San Juan, Puerto Rico

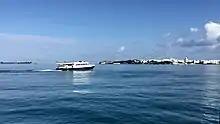
Cataño Ferry

San Juan experienced significant economic growth following World War II. During this period the city underwent an industrial revolution, although as of 1984 it had never generated its own economic region. The city's economy relies mostly on companies dedicated to the manufacture of several products, including: chemical substances (bleach and house cleaning products); pharmaceuticals; rum and other beverages; fertilizers; electric tools; electronic devices; plastics, textiles, and food-based products.